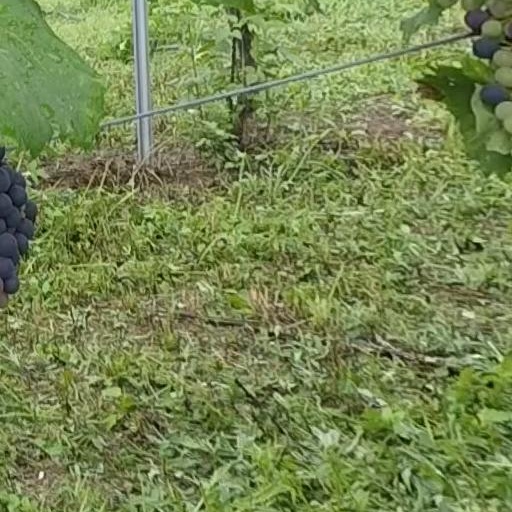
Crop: grape